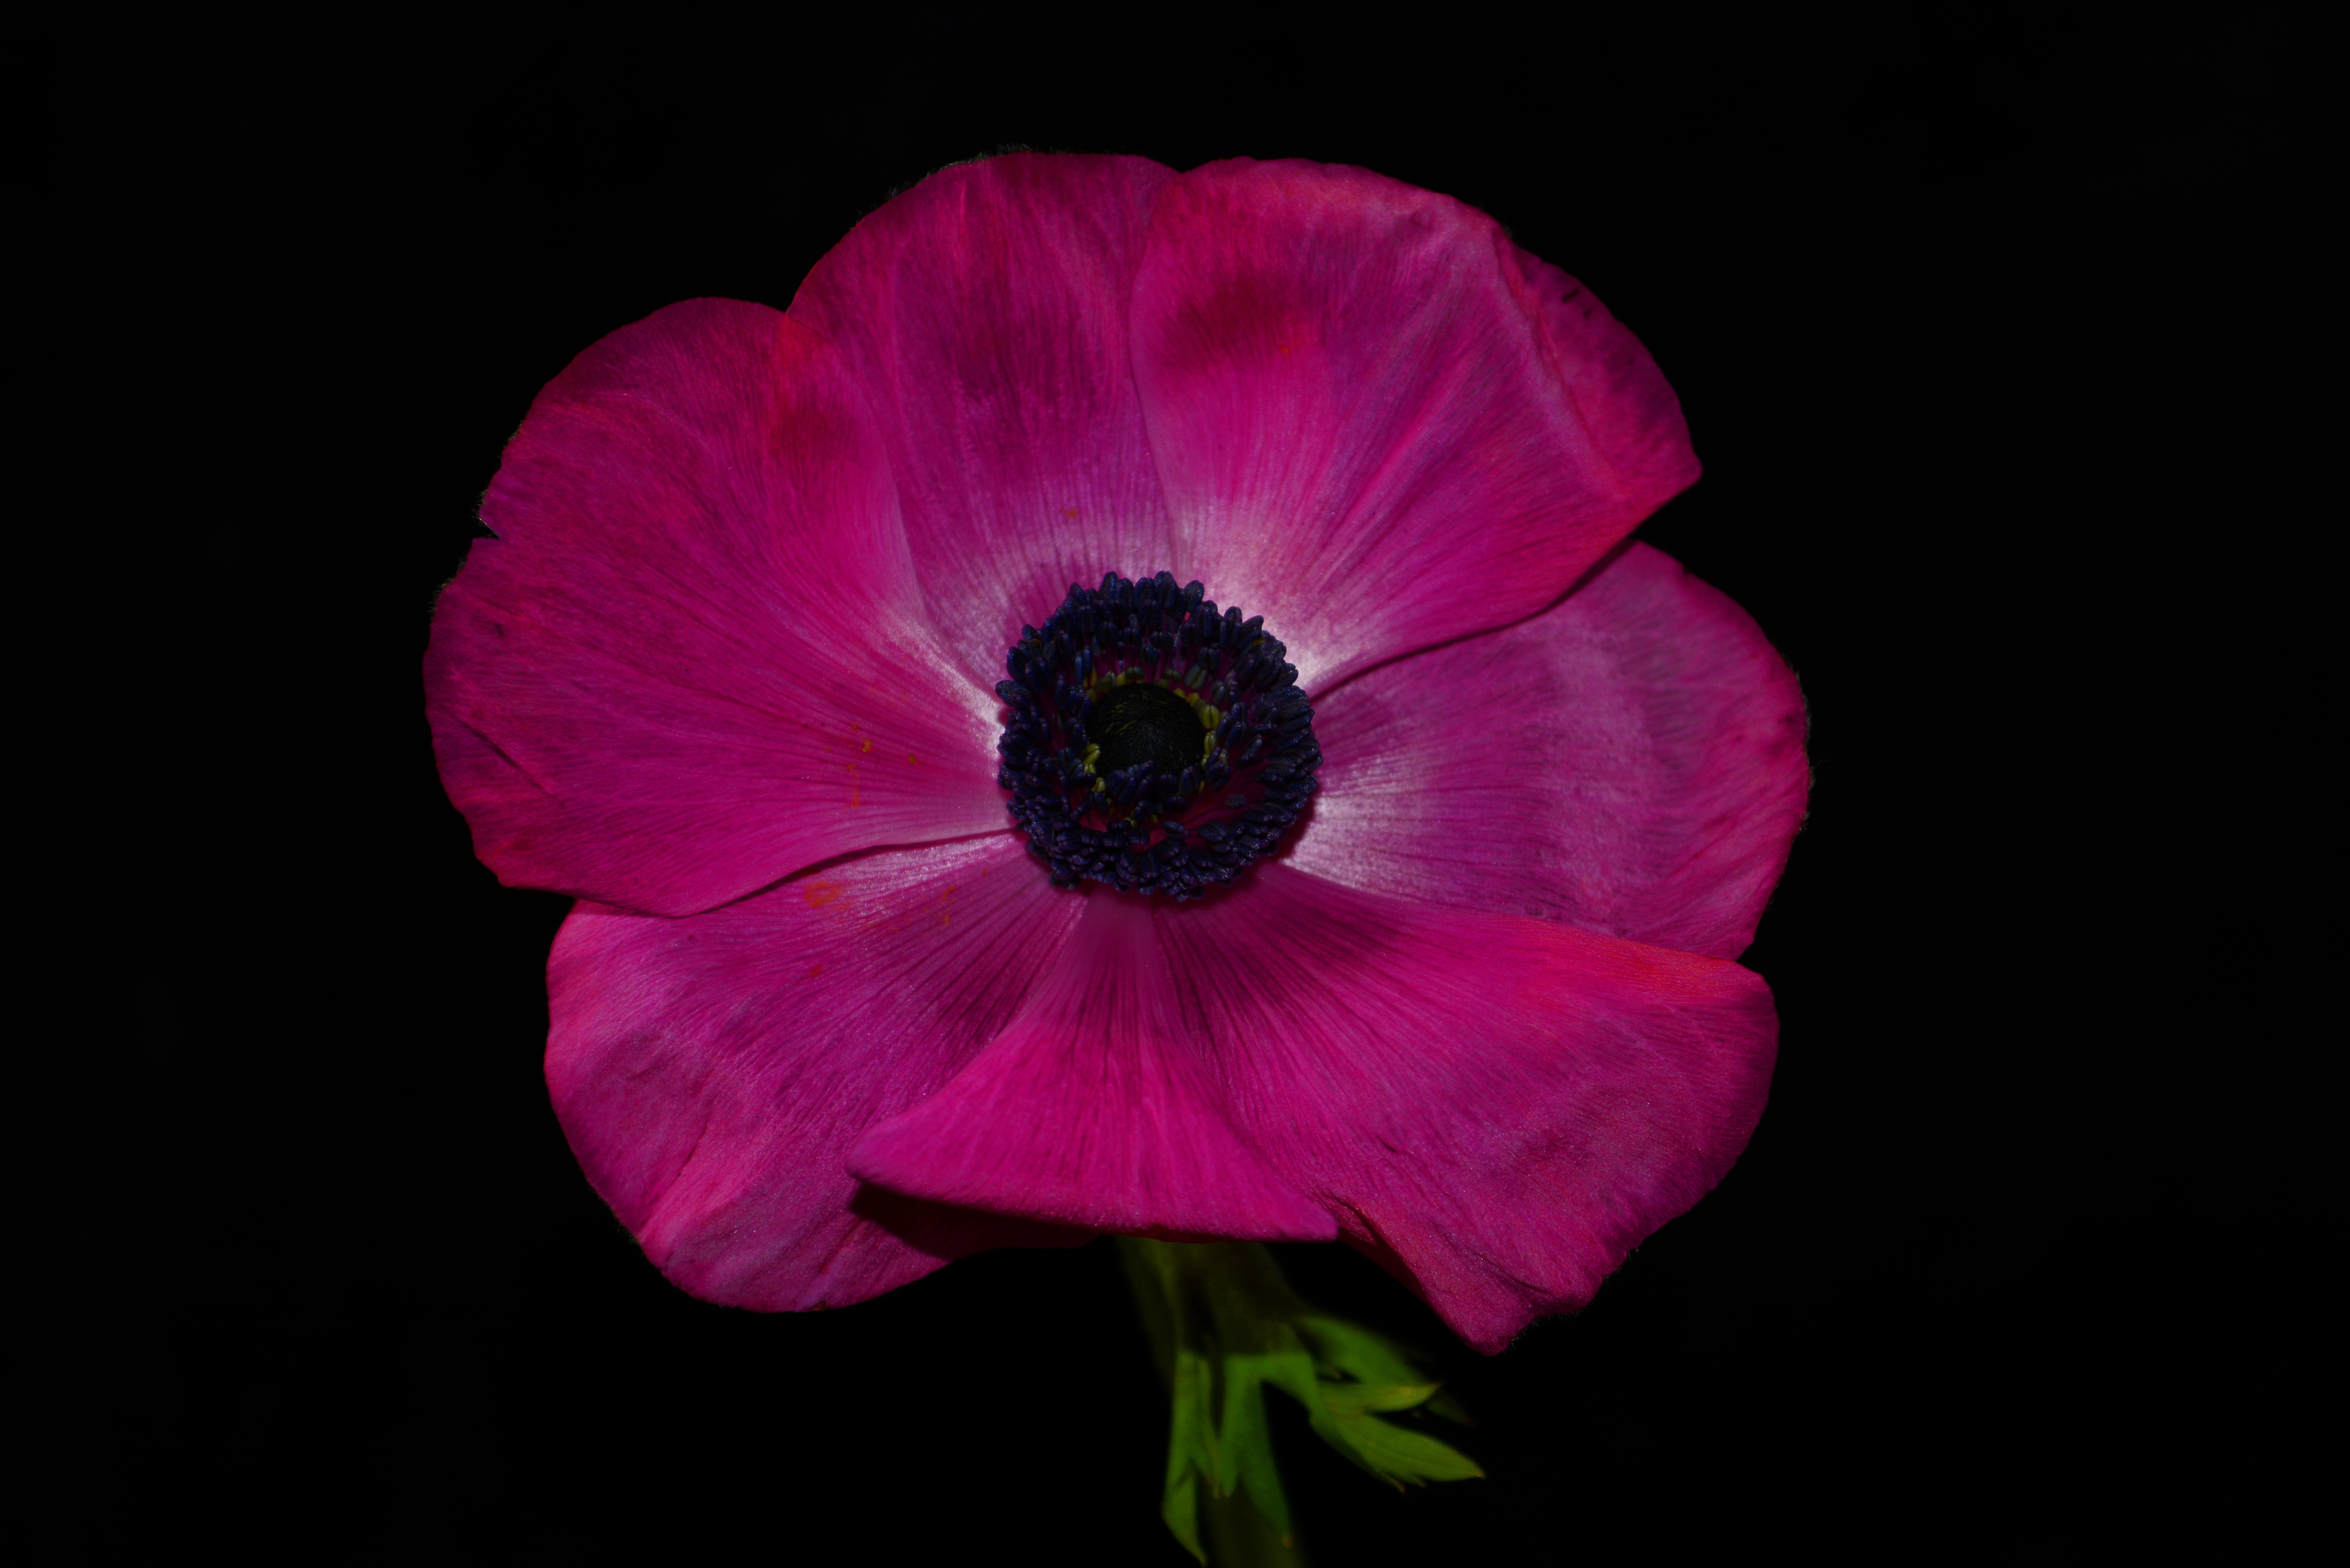
nature, plant, flower, petal, bloom, decoration, red, pink, flora, close up, beauty, beautiful, vibrant, fuschia, macro photography, flowering plant, plant stem, land plant